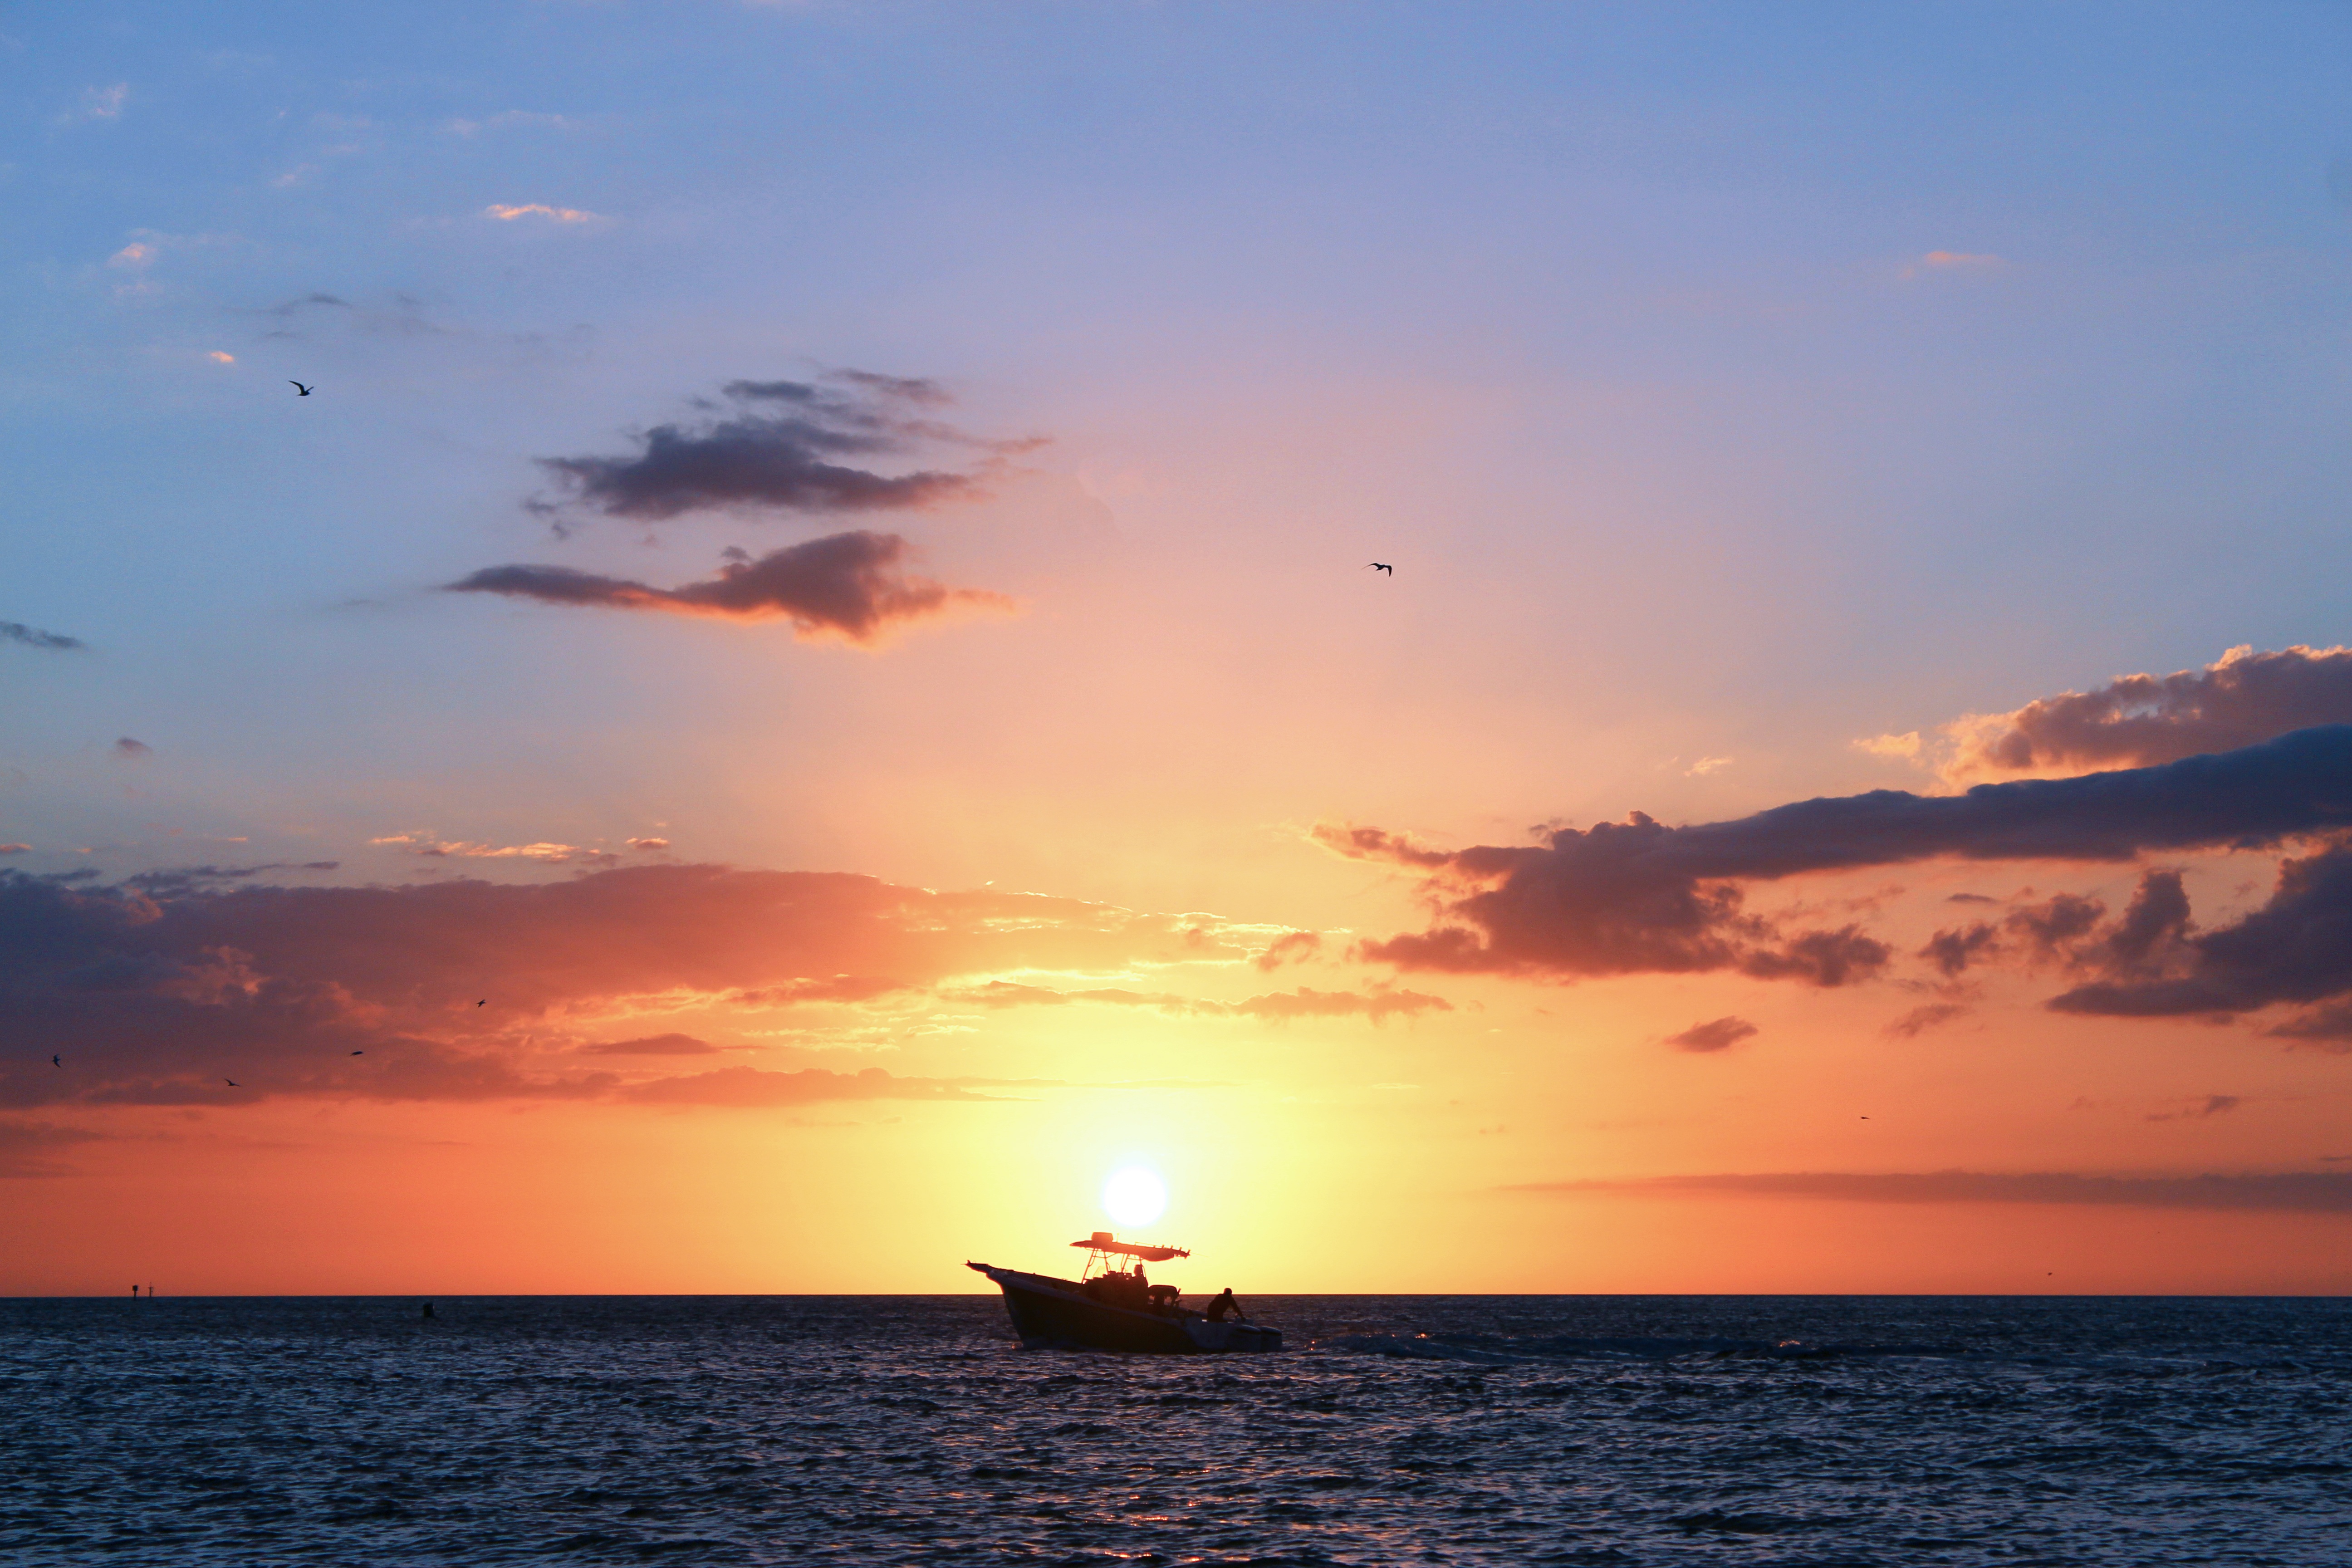
beach, landscape, sea, coast, water, outdoor, ocean, horizon, cloud, sky, sun, sunrise, sunset, boat, morning, dawn, vacation, travel, dusk, evening, tropical, lifestyle, cape, afterglow, beach sunset, gulf of mexico, red sky at morning